Dane Massey

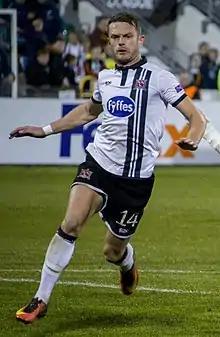
Dane Massey playing against Zenit Saint Petersburg in the 2016–17 Europa League

Dane Massey (born 17 April 1988) is an Irish former professional footballer who played as a defender for League of Ireland Premier Division clubs Bray Wanderers, Dundalk and Drogheda United, as well as for the Republic of Ireland national futsal team. Massey has made all 14 of his appearances in European competition for Dundalk and was part of their team that became the first Irish side to reach the play-off round of the UEFA Champions League in August 2016.